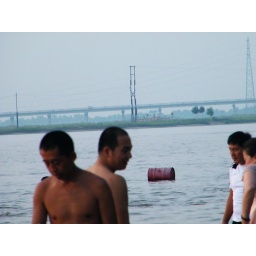
river and bridge in far end.